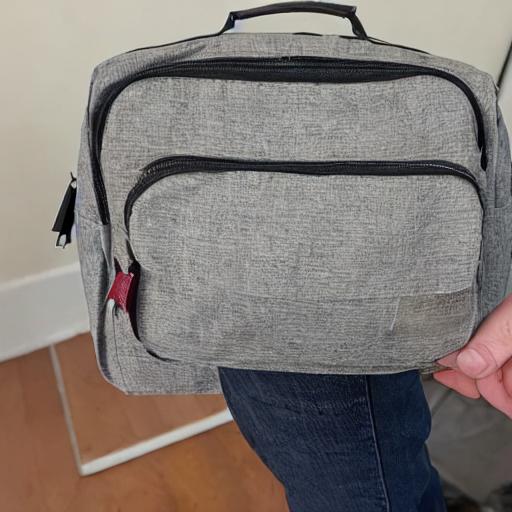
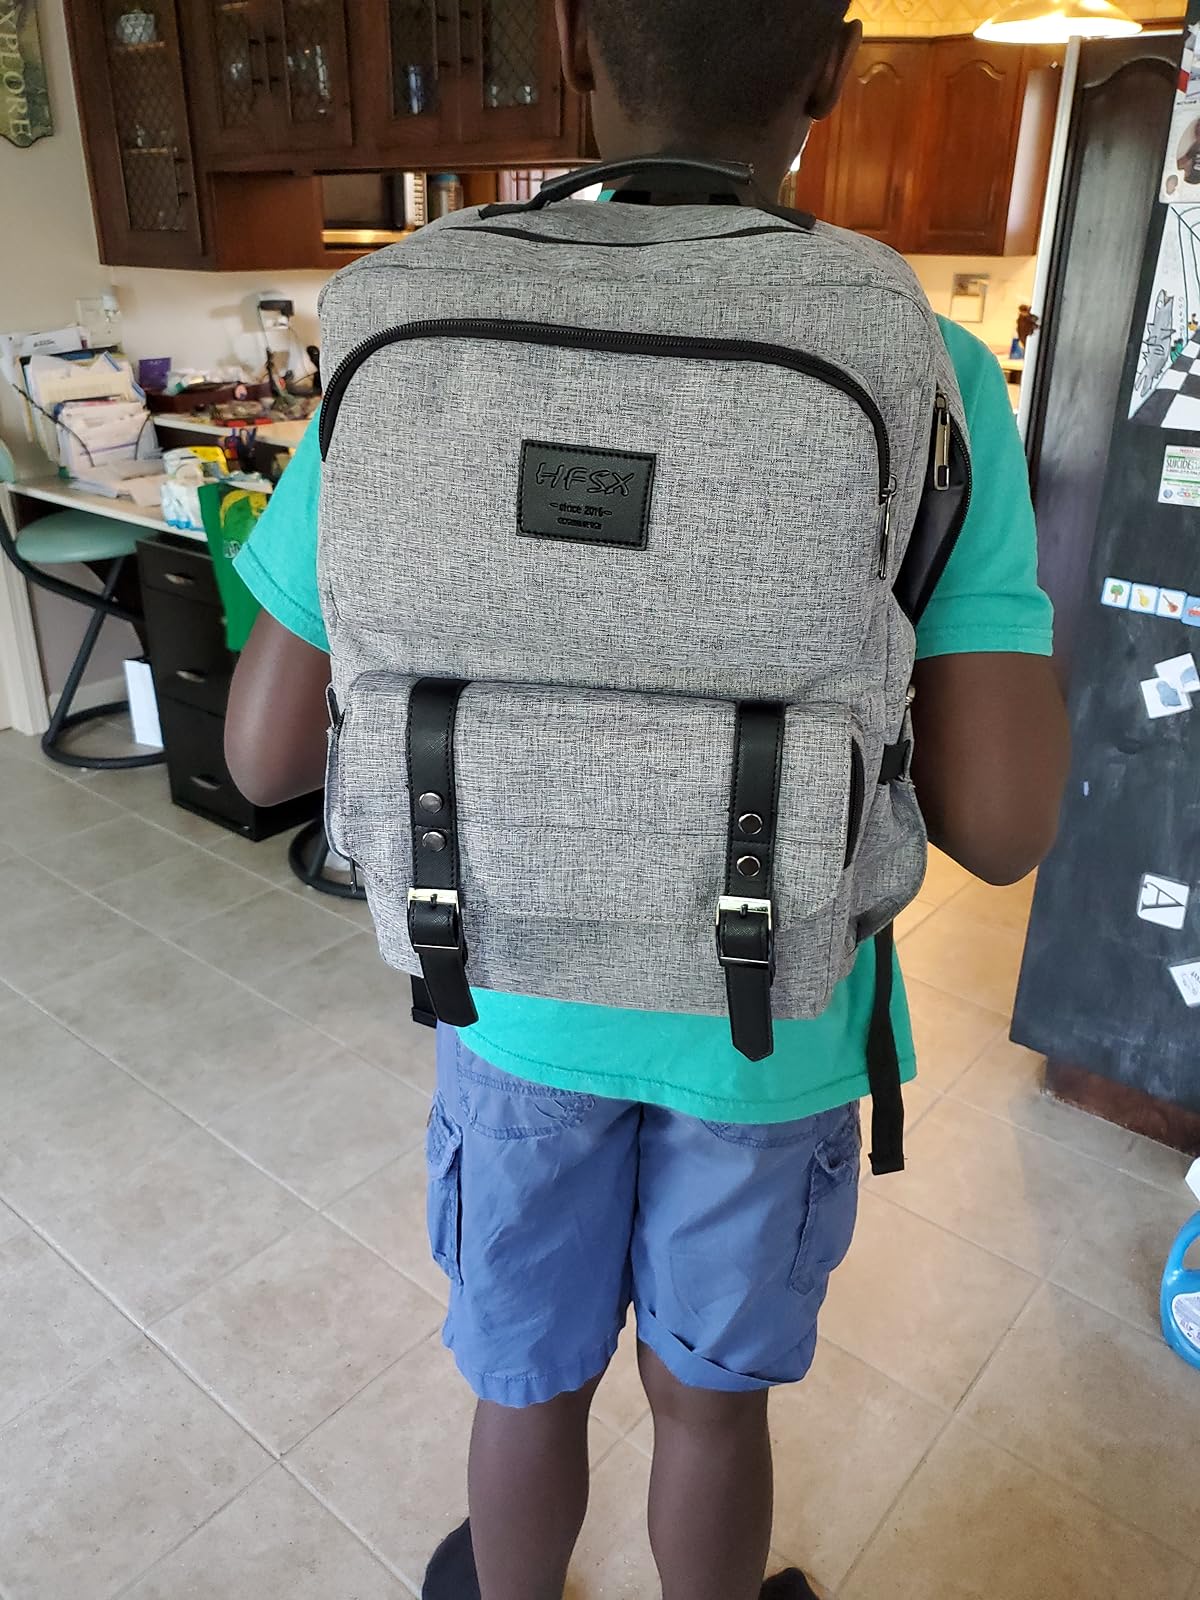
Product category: bag
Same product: no